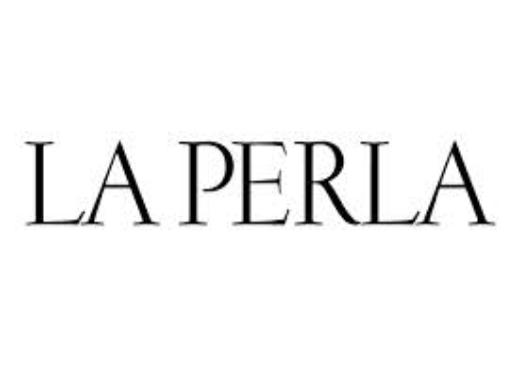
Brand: La Perla
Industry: Clothes